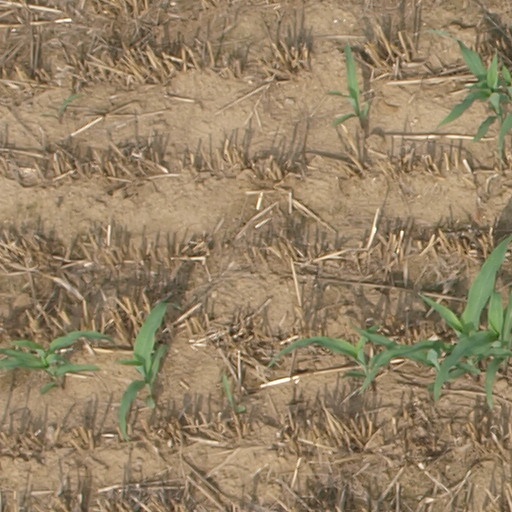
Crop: maize; corn